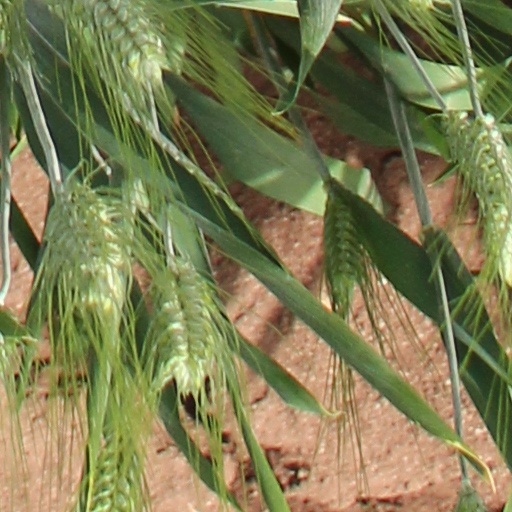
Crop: wheat